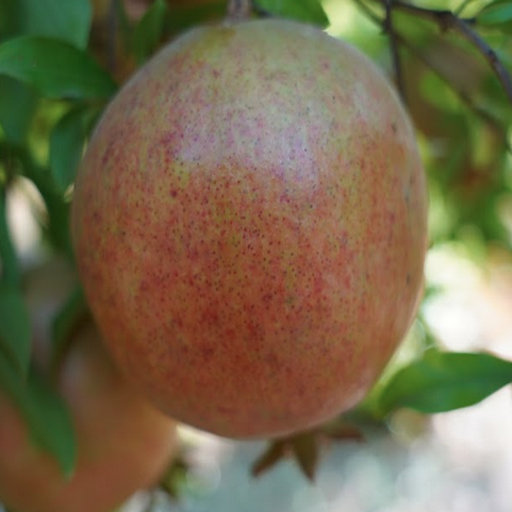
Label: Healthy